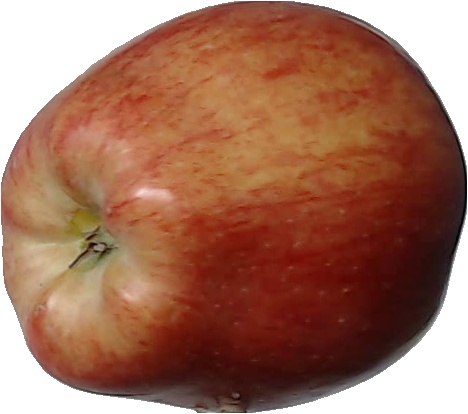
Label: apple_red_1